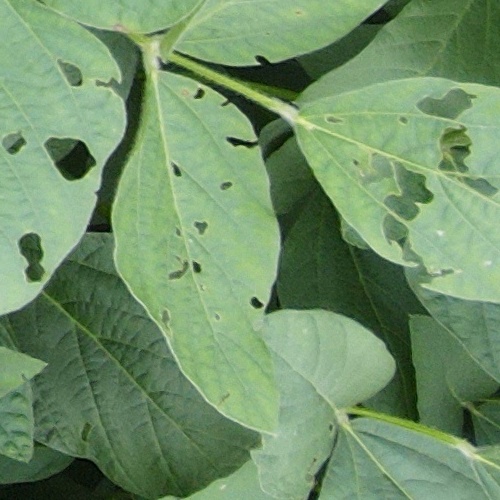
Label: Caterpillar